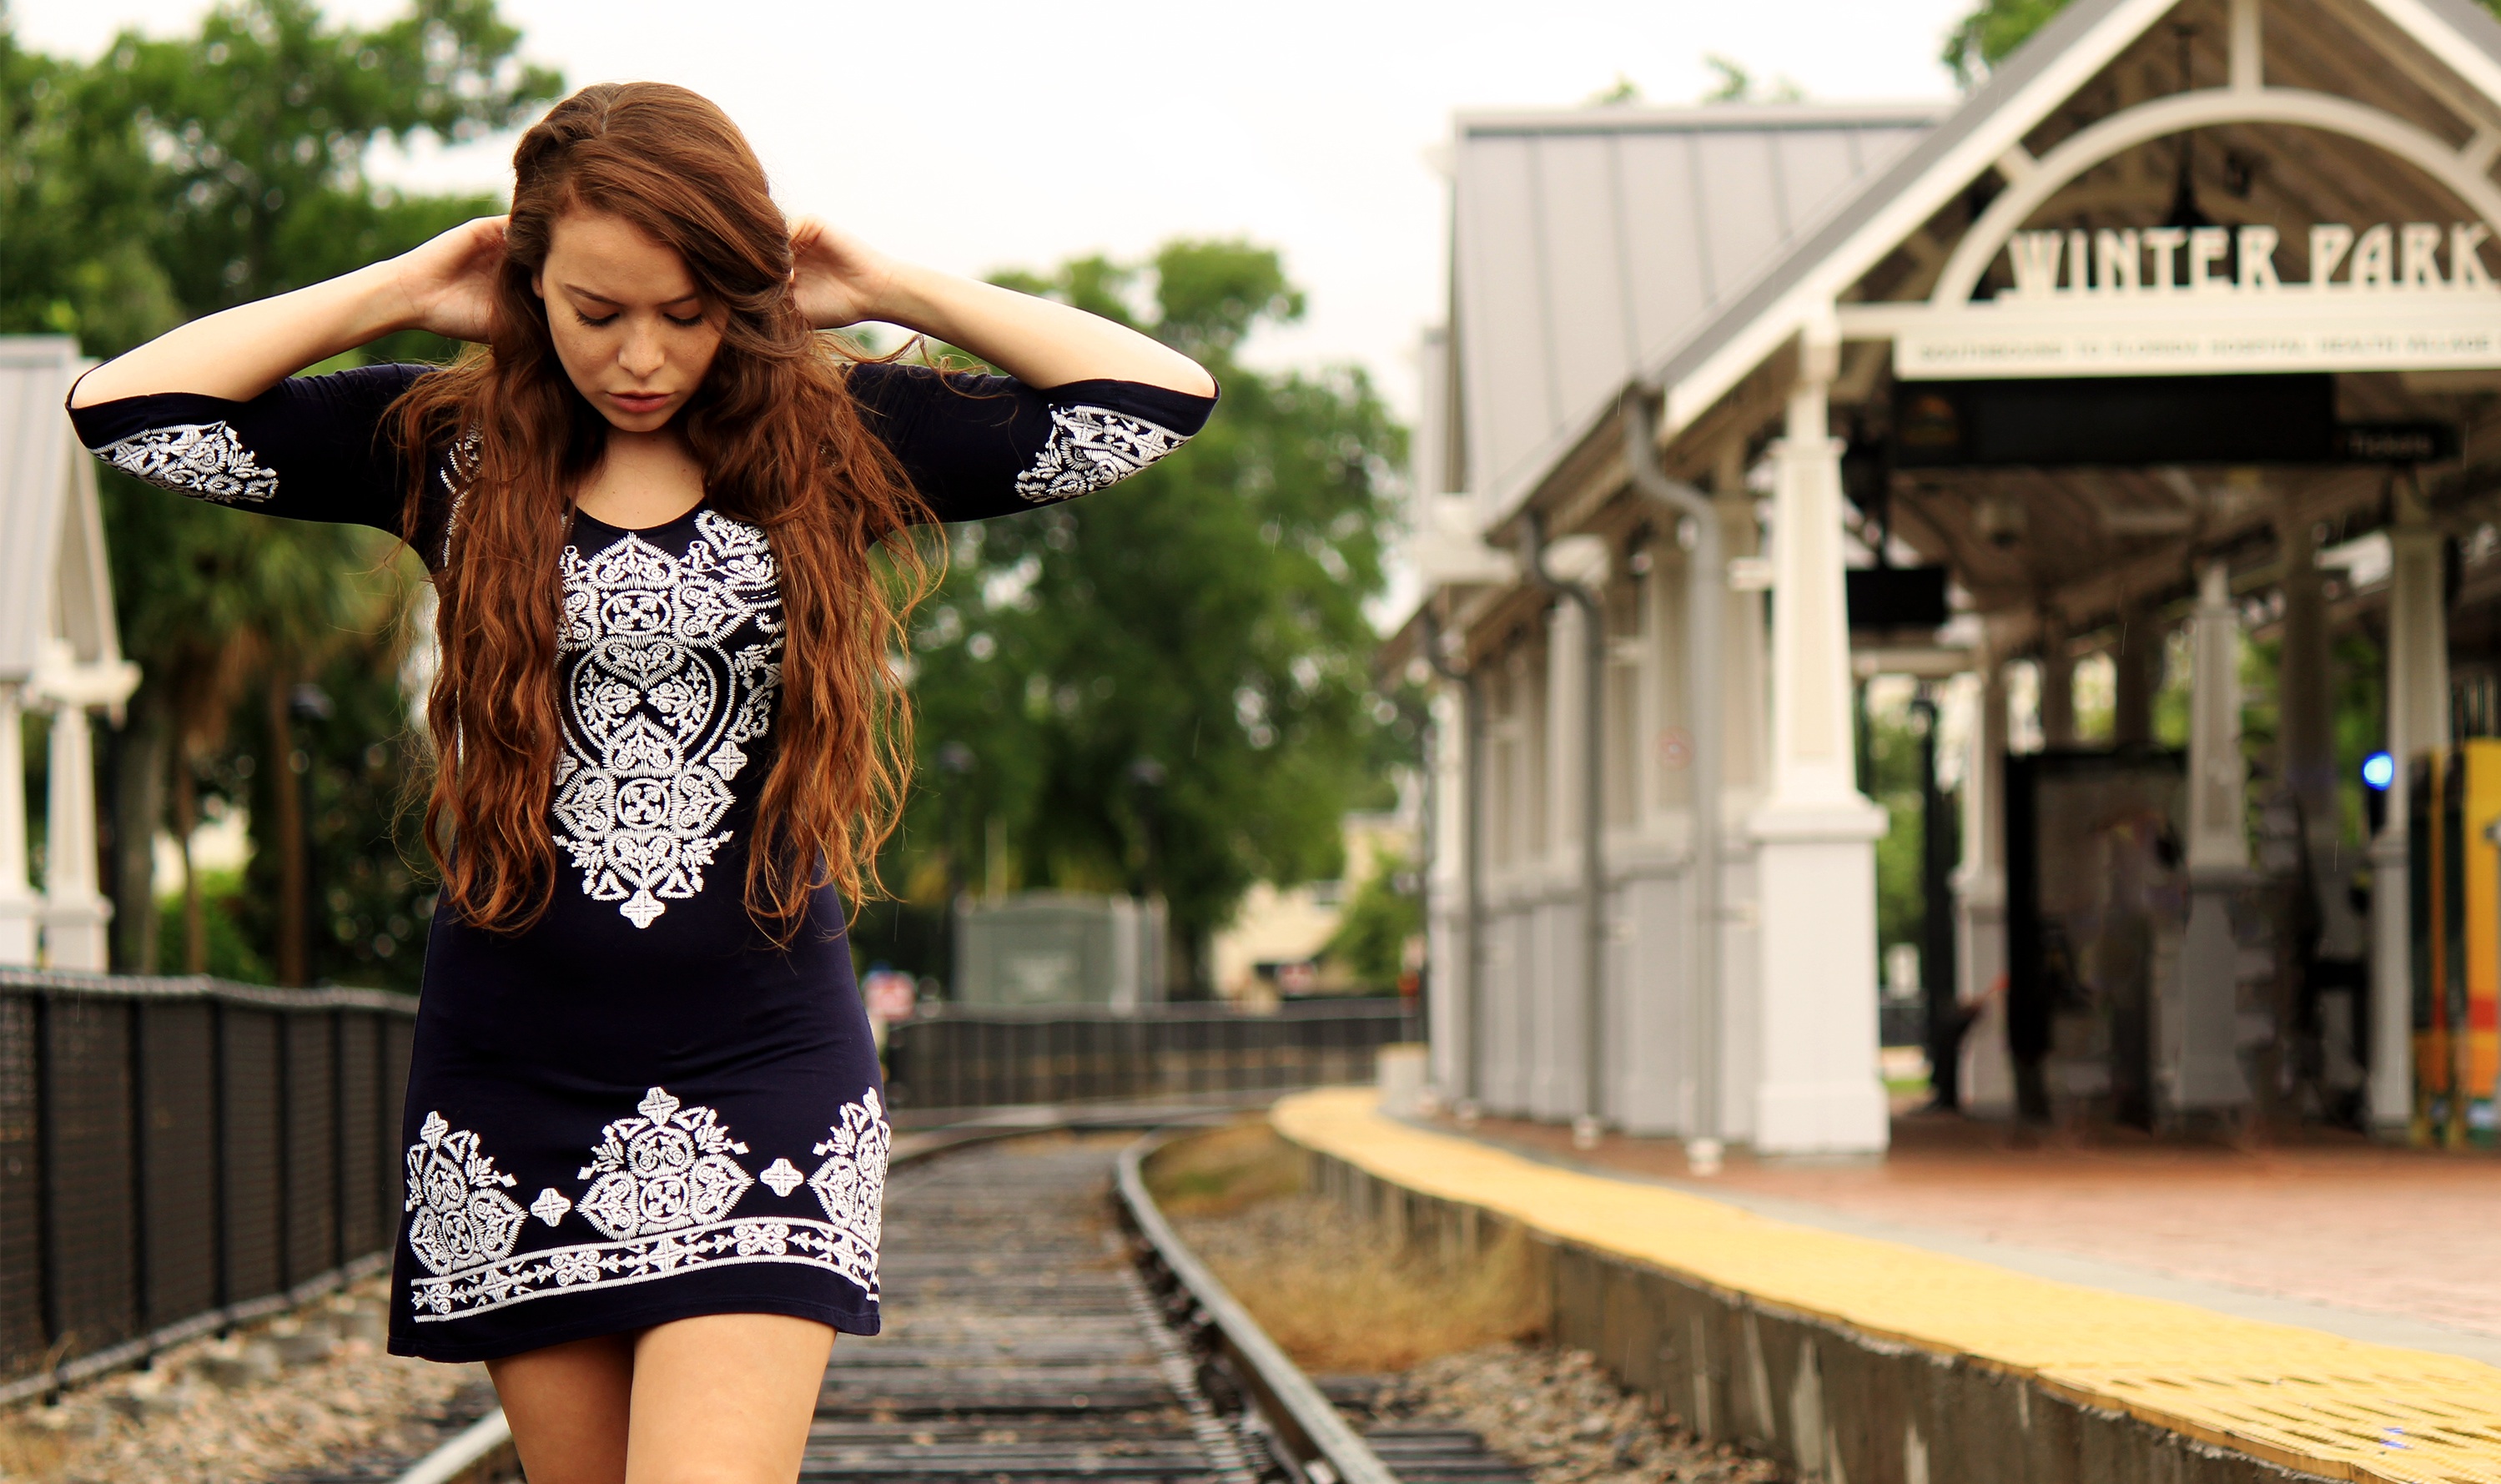
model, spring, fashion, clothing, dress, photo shoot